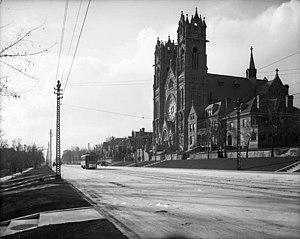
La cathédrale Sainte-Madeleine est un sanctuaire catholique établi à Salt Lake City, la capitale de l'État de l'Utah, dans l'ouest des États-Unis.